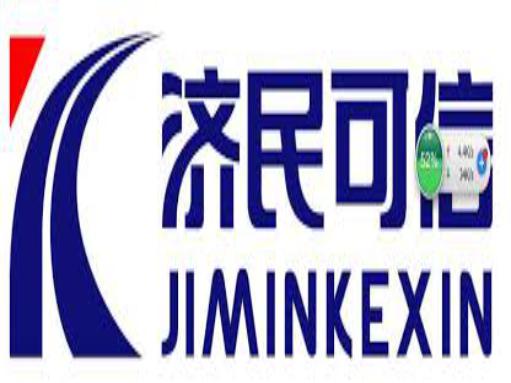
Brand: jimin
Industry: Medical